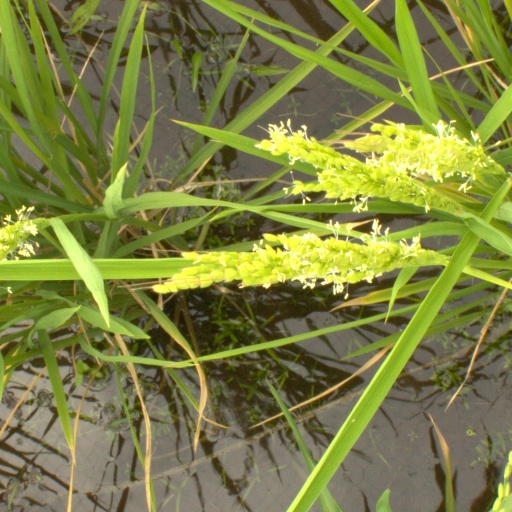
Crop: rice